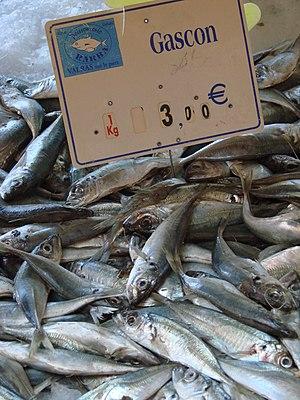
Chinchard de la Méditerranée ( gascons ) à l'étal